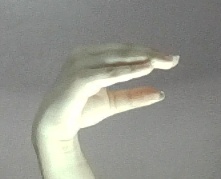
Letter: jeem